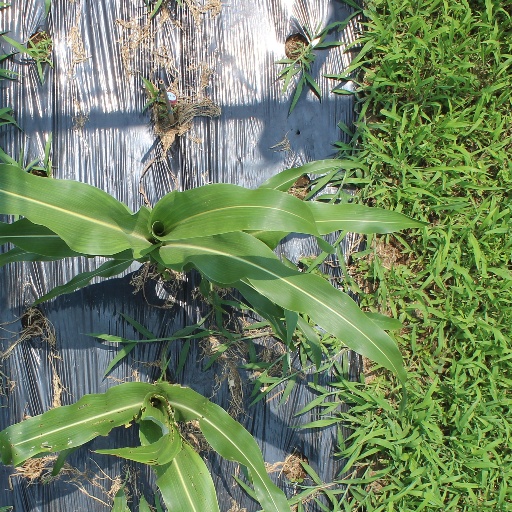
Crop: sorghum